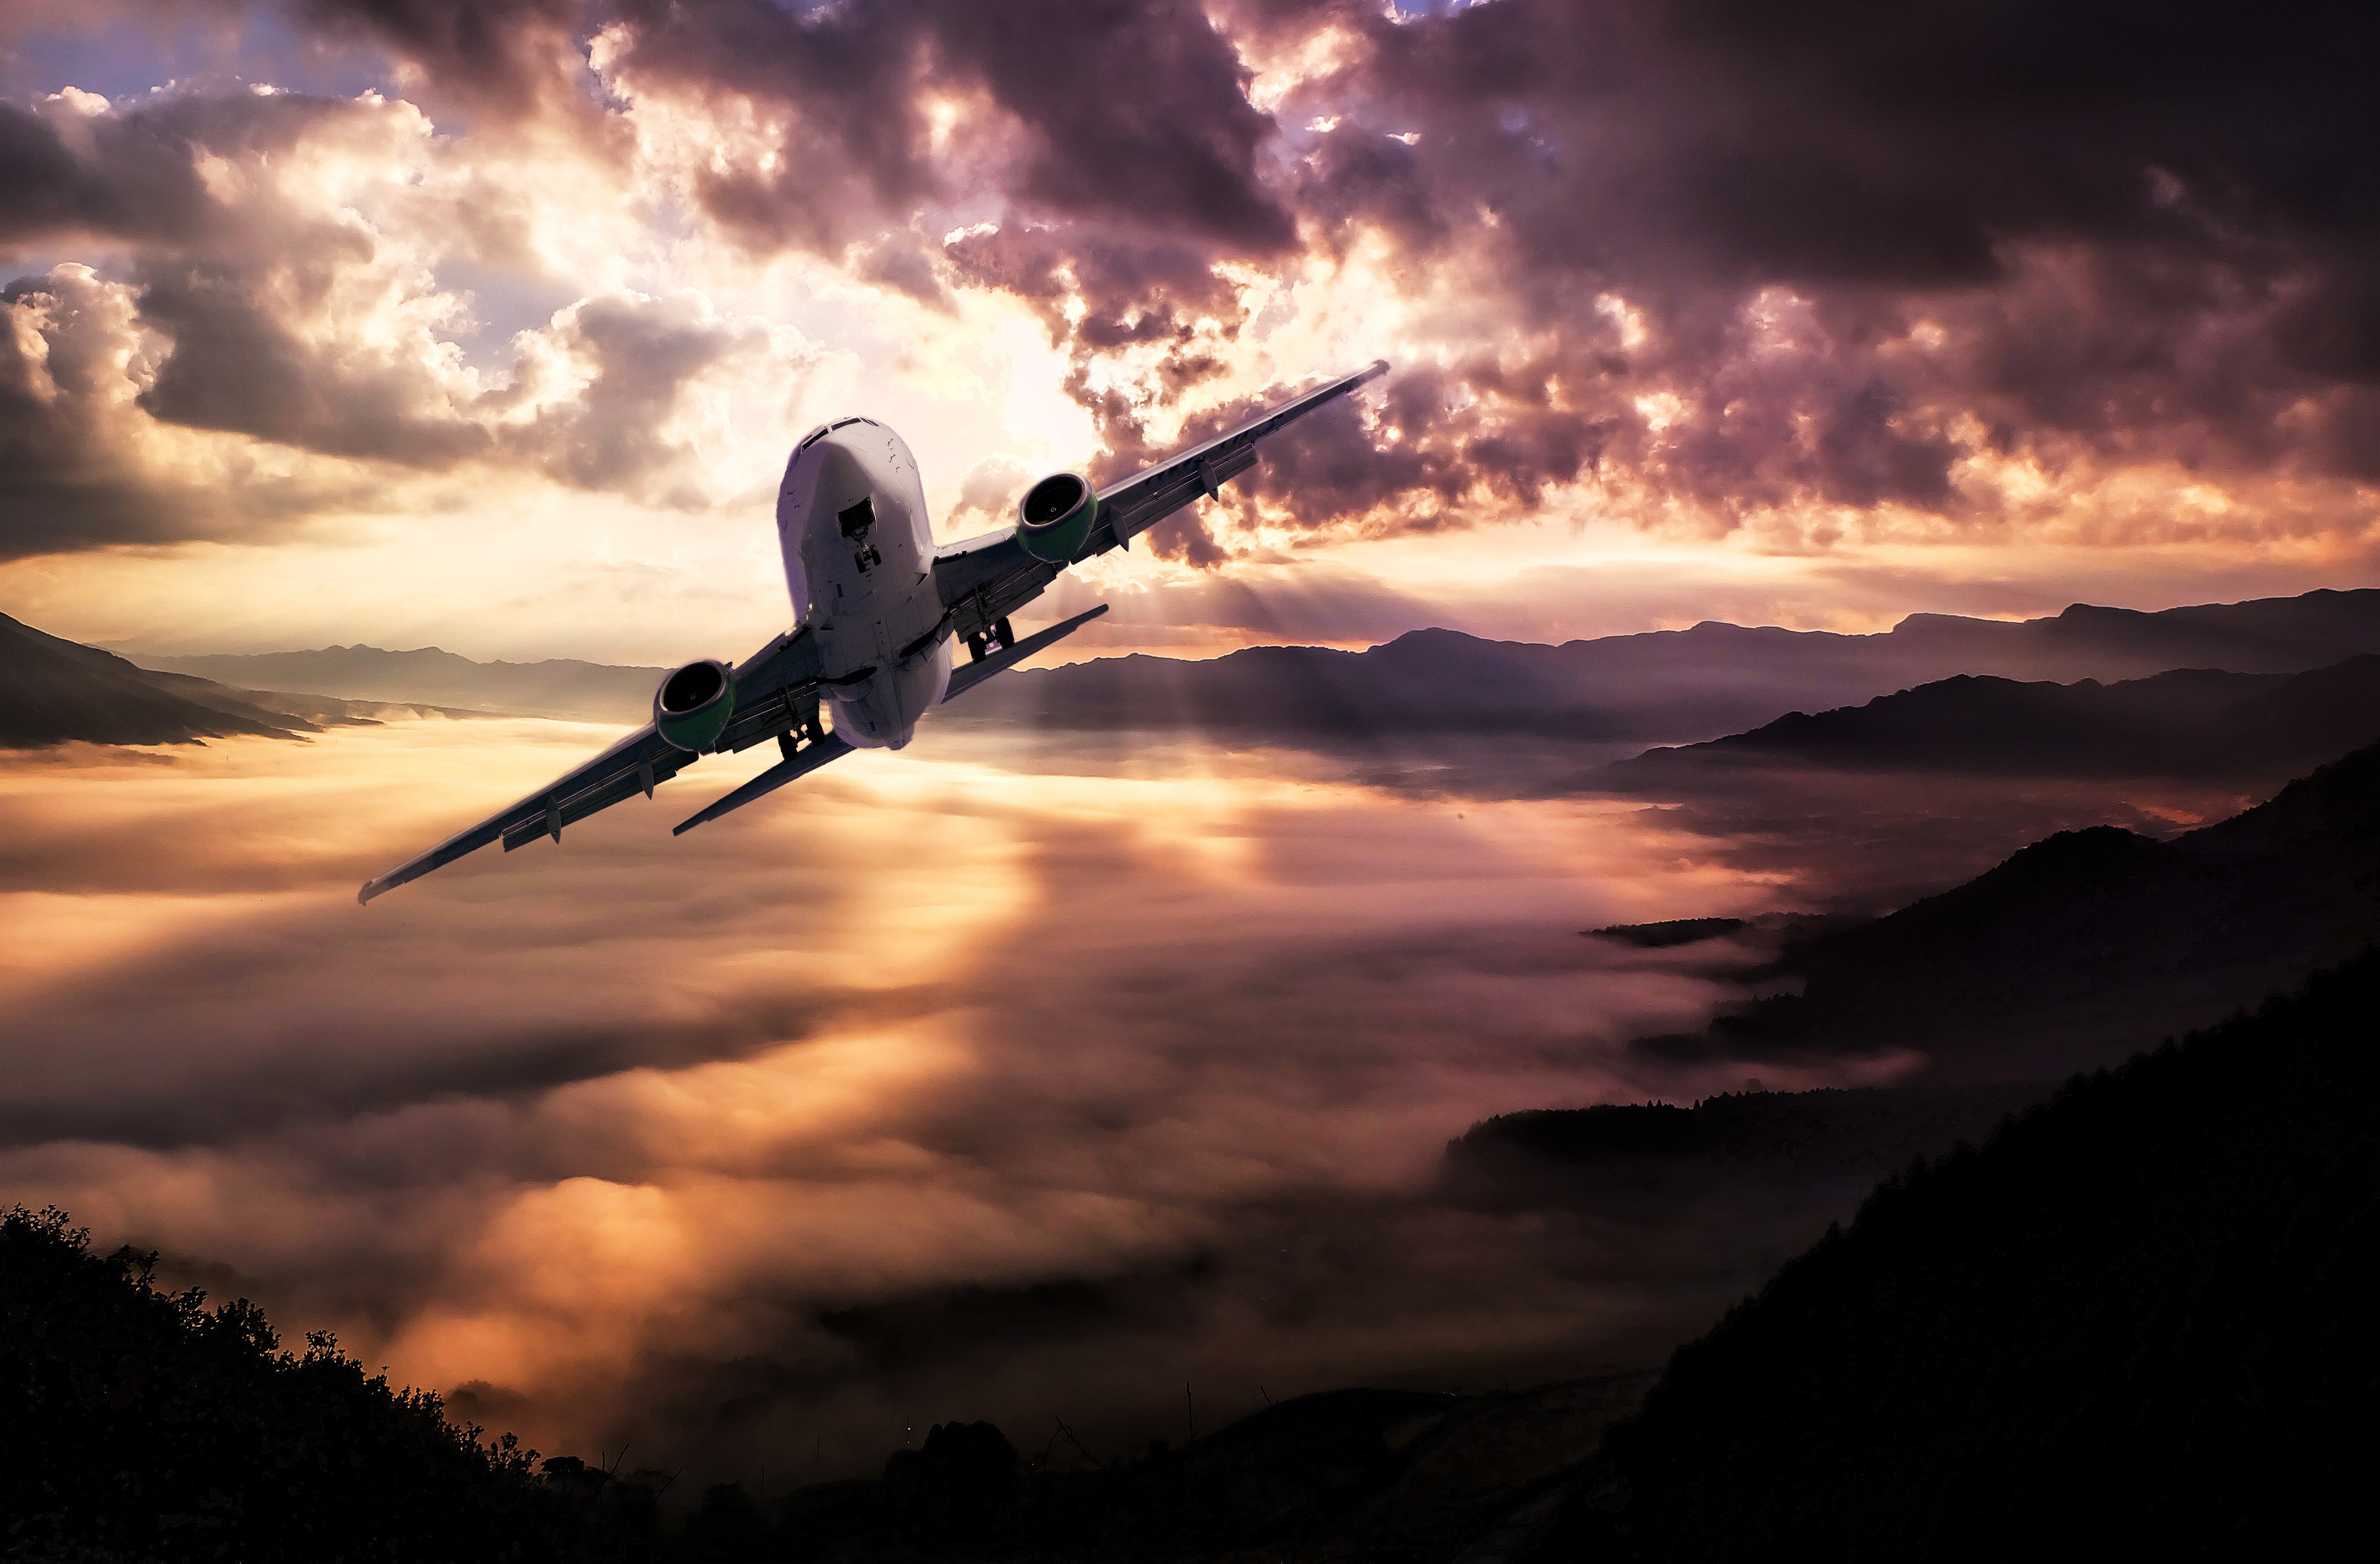
landscape, mountain, wing, cloud, sky, sunrise, sunset, morning, dawn, airplane, aircraft, dusk, evening, vehicle, flight, storm, darkness, lighting, clouds, screenshot, atmosphere of earth, computer wallpaper